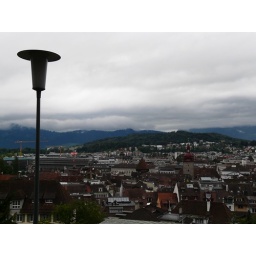
The city of Luzern seen from One of the walls and watch towers built in 1386.